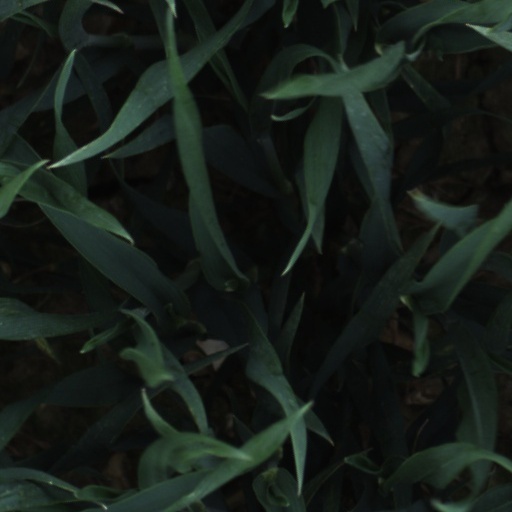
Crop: wheat